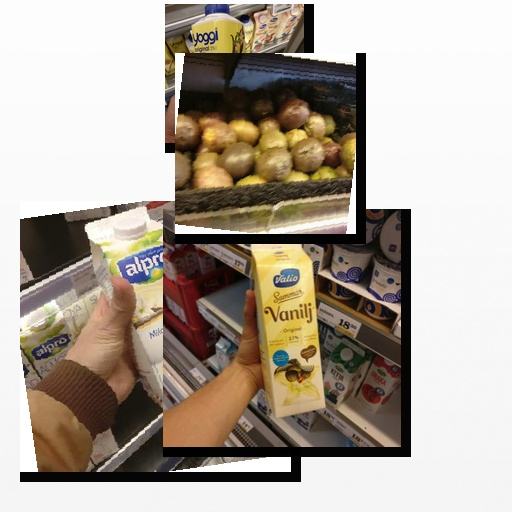
Food items: passion_fruit, vanilla_yogurt, vanilla_yoghurt, soyghurt